Château de Meudon

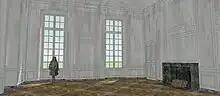
Guardroom of the apartment of Monseigneur in the Château-Vieux of Meudon, circa 1700–1792

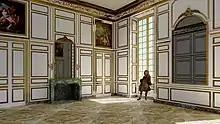
Dining room of Monseigneur, ground floor of the Château-Vieux, east wing, c. 1700–1792

These rooms were created when Louis Le Vau rebuilt the central pavilion of the castle for Abel Servien between 1655 and 1658.